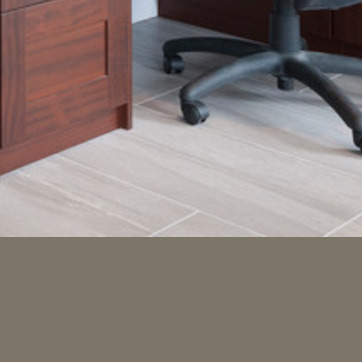
Material: tile